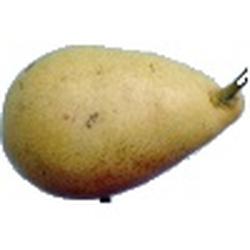
Label: Pear